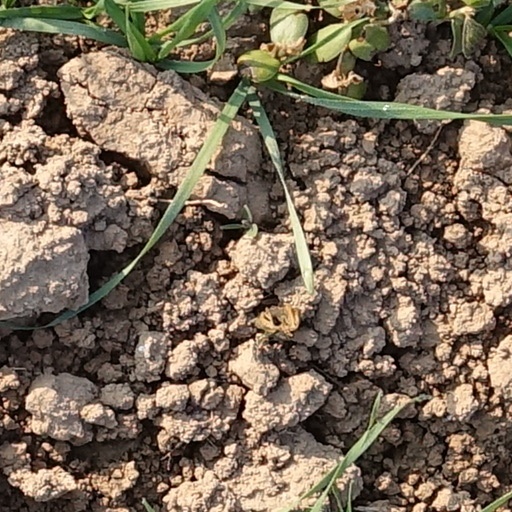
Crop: wheat